Question: Please indicate a possible affordance area of the frisbee that can be used for catching
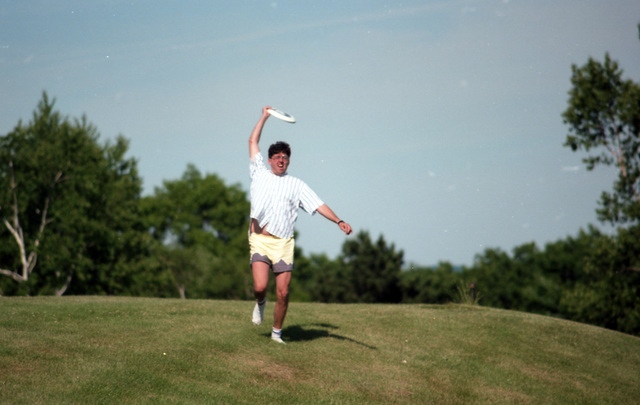
Answer: [264.5, 100.5, 299.5, 128.5]